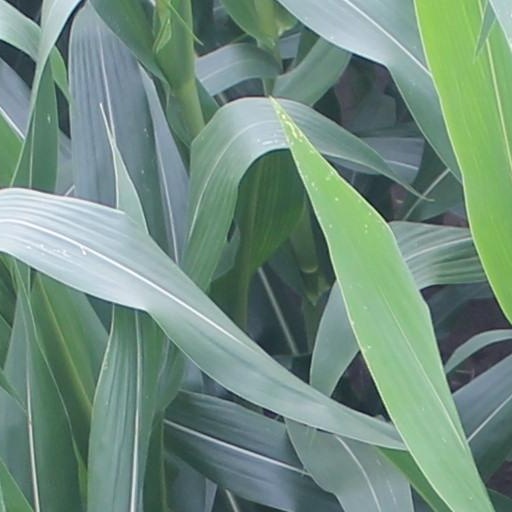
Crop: maize; corn